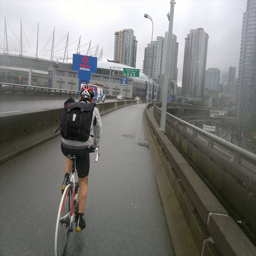
a man that is riding his bake on a bridge
A person is riding a bicycle on the side of a bridge.
A cyclist riding toward a city on the freeway.
A man with a backpack is riding a bike on a sidewalk.
Man on bicycle with backpack traveling on street.